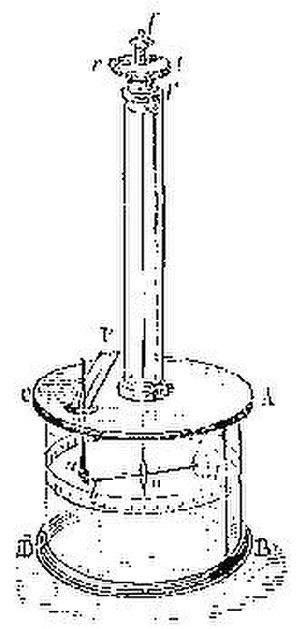
Gravure d'une balance de Coulomb
La balance de Coulomb permet de vérifier les lois de Coulomb de l’électrostatique entre deux charges électriques.